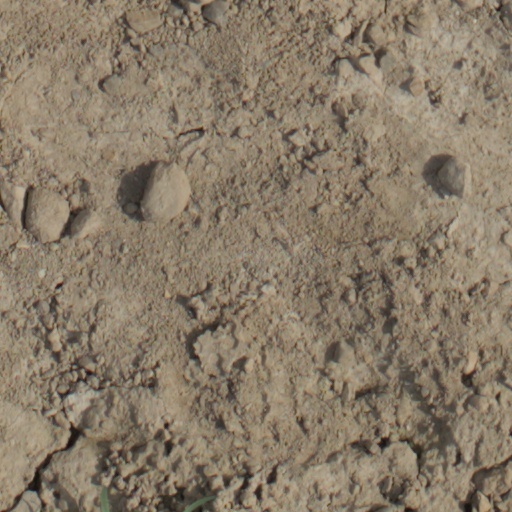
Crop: wheat